R101

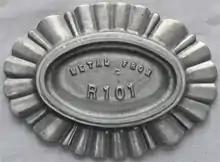
Dish made from salvaged metal from R101, created by Thos. W. Ward Ltd, 1931

The Zeppelin Company purchased five tons of duralumin from the wreck. The airship's competitor, R100, despite a more successful development programme and a satisfactory, although not entirely trouble-free, transatlantic trial flight to Canada and back, was grounded immediately after the R101 crash. For over a year, the R100 remained in its hangar at Cardington whilst the fate of the Imperial Airship programme was decided. In December 1931, the R100 was broken up and sold for scrap.